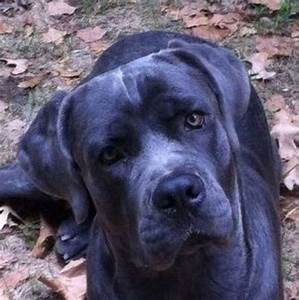
Label: dog